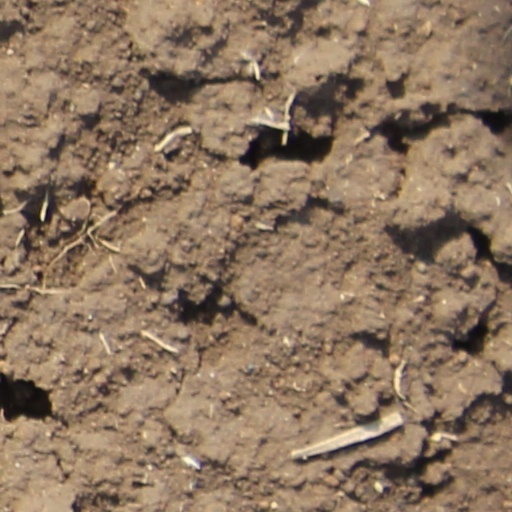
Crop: wheat